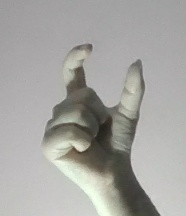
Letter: nun